Bangkok Protestant Cemetery

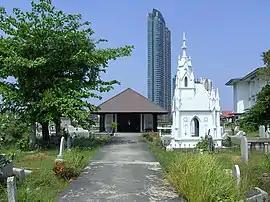
Central path and chapel, looking west to the Chao Phraya River

The cemetery is located on the banks of the Chao Phraya River just south of the Menam Riverside Hotel, and 1.75 km south of the Saphan Taksin BTS station along Charoen Krung Road. It is very close to the Asiatique night market.